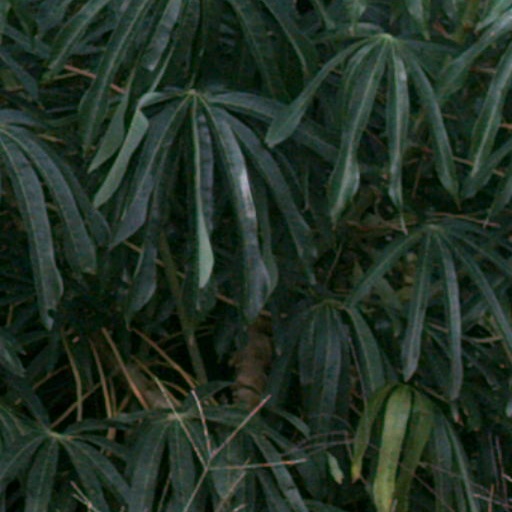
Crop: cassava